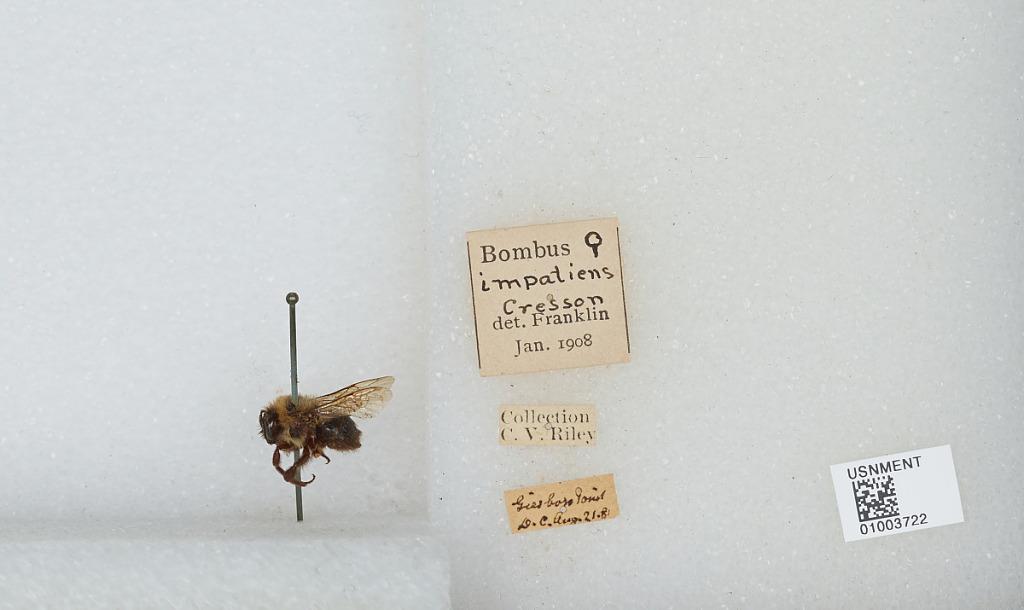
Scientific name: Bombus (Pyrobombus) impatiens Cresson
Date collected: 1881-8-21
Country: United States
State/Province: District of Columbia
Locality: Washington, Giesboro Point
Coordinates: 38.8481, -77.0197
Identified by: Franklin